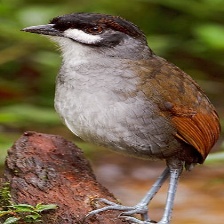
Species: JOCOTOCO ANTPITTA
Scientific name: GRALLARIA RIDGELYI